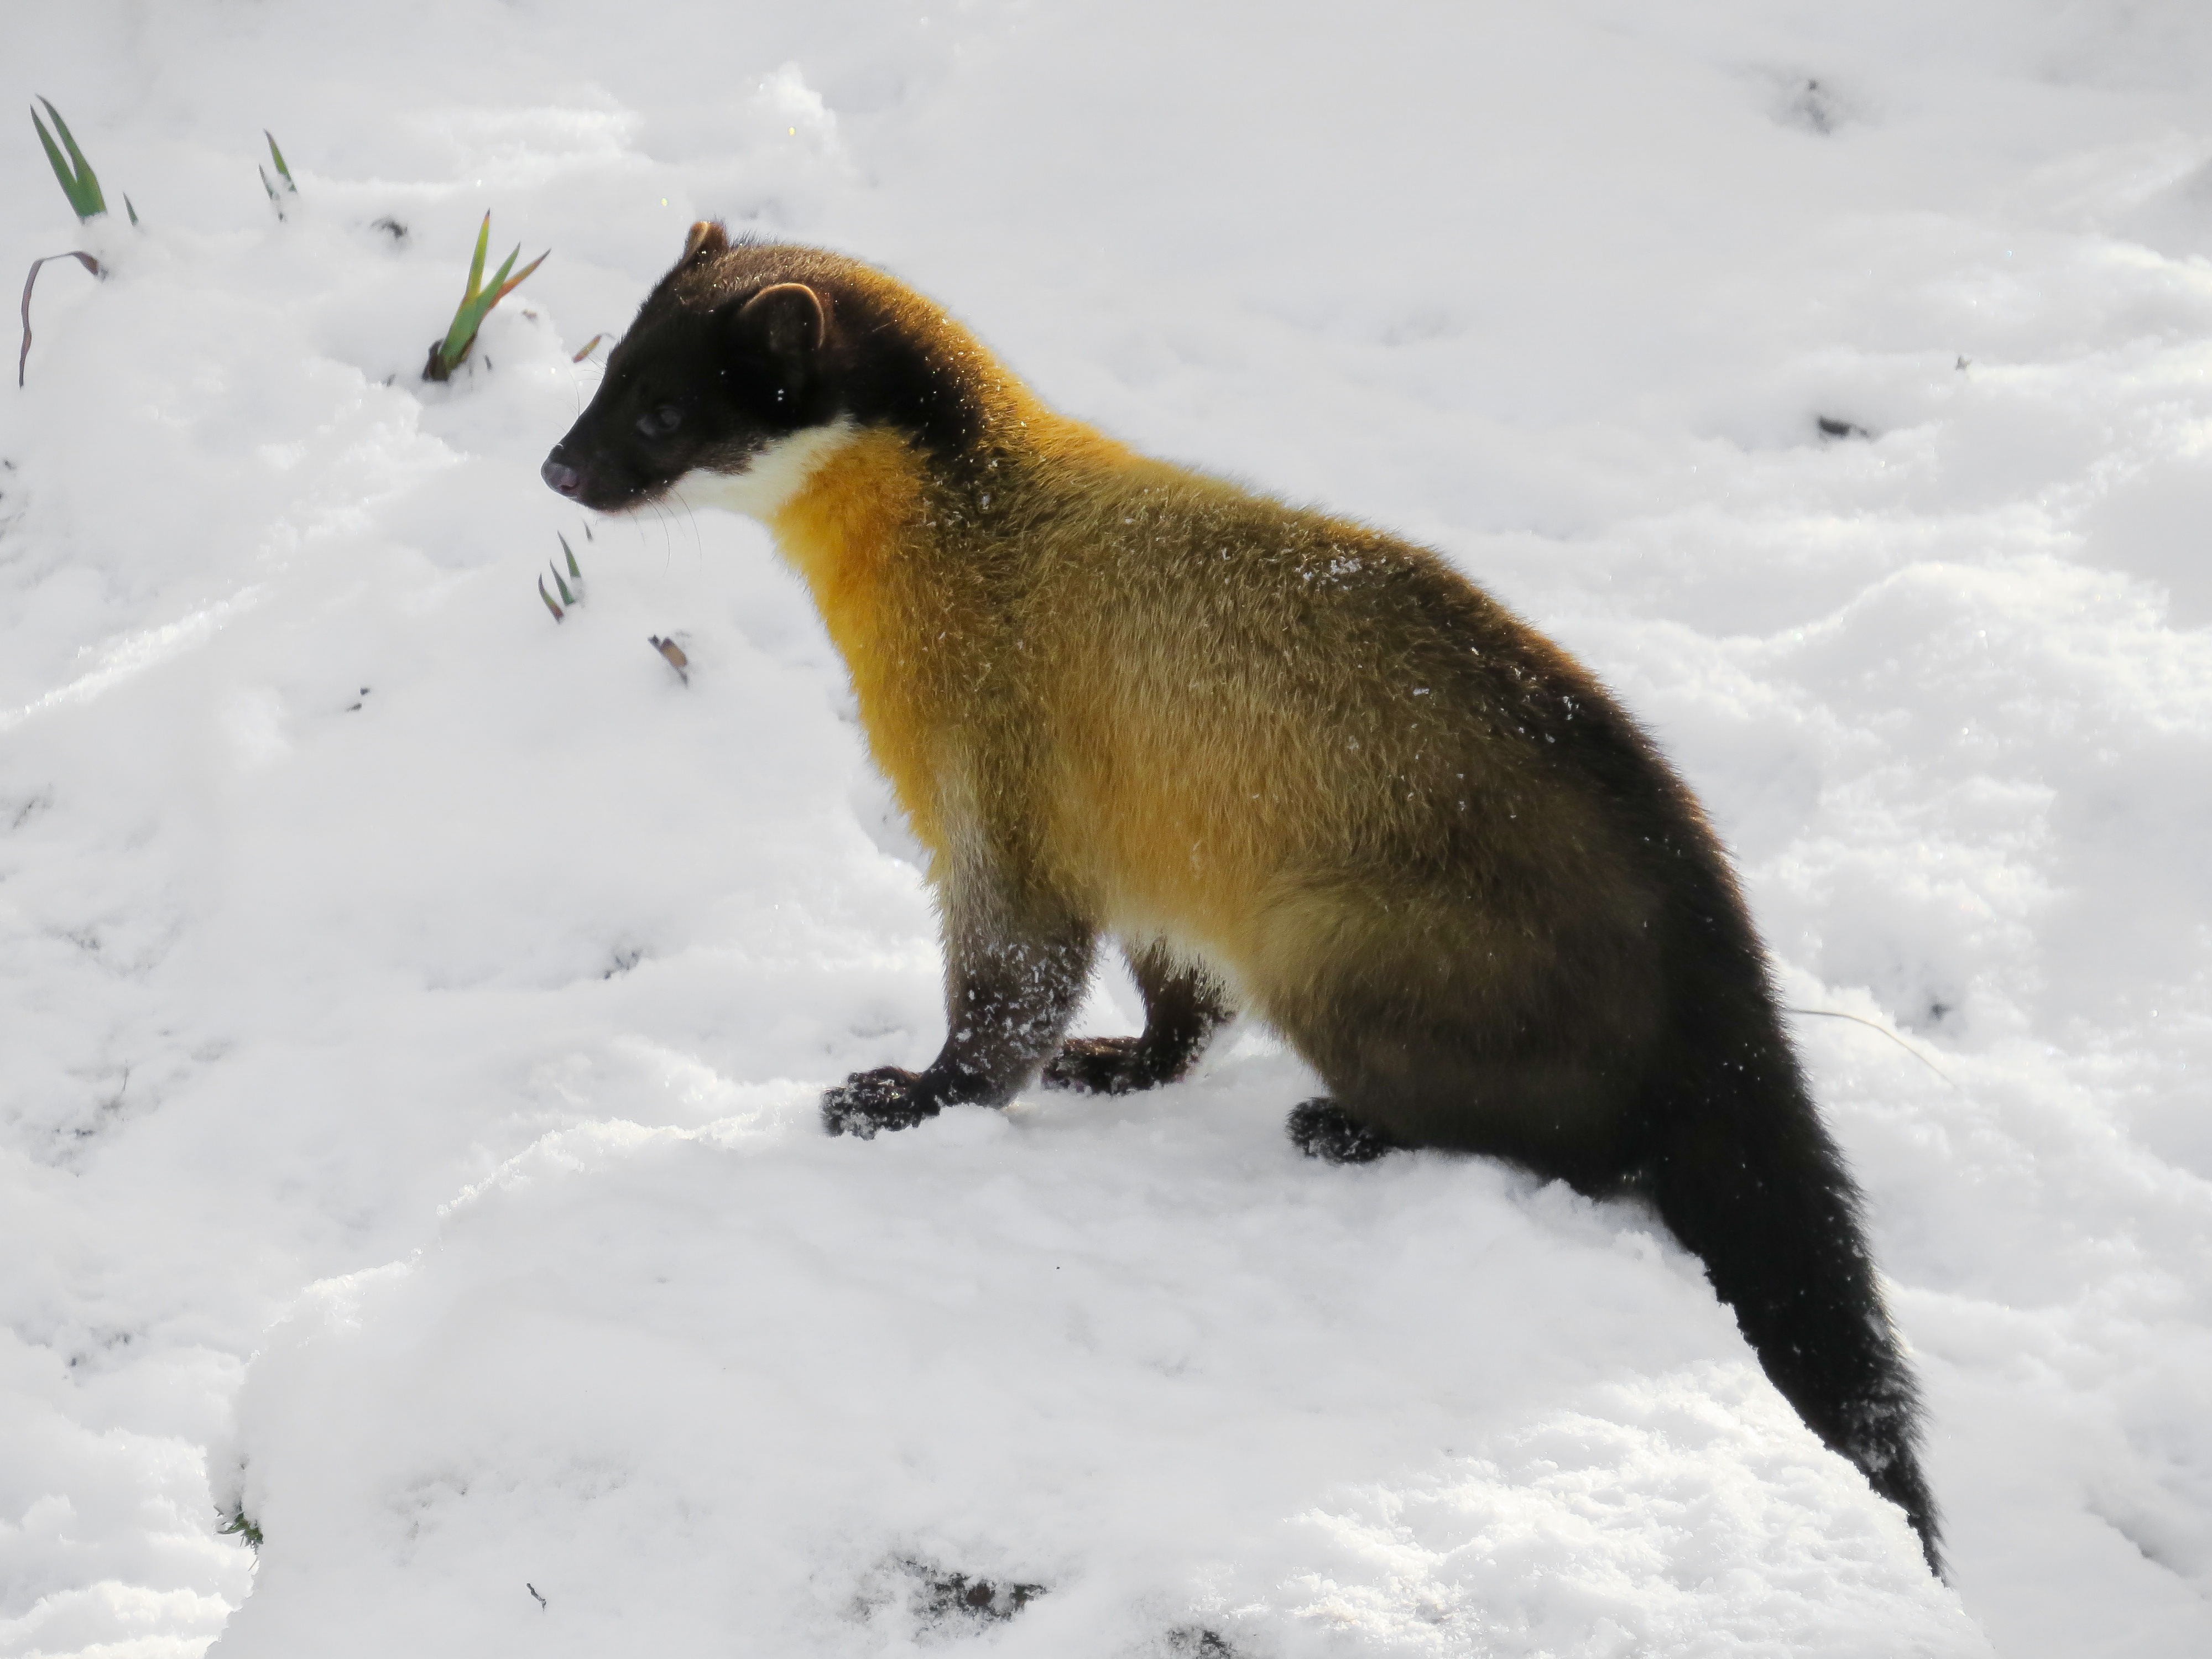
forest, snow, winter, animal, cute, wildlife, wild, weather, mammal, fox, predator, fauna, whiskers, vertebrate, fast, carnivores, marten, fast blow, mustelidae, mustelinae, yellow throated marten